Criollo people

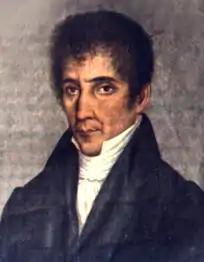
José Cecilio del Valle, born into a Criollo family from what is now southern Honduras in the city of Choluteca, he was a key figure of Central American independence and was a representative of Central America in Mexico City in 1822.

Until 1760, the Spanish colonies were ruled under laws designed by the Spanish Habsburgs, which granted the American provinces broad autonomy. That situation changed by the Bourbon Reforms of 18th century during the reign of Charles III. Spain needed to extract increasing wealth from its colonies to support the European and global wars it needed to maintain the Spanish Empire. The Crown expanded the privileges of the "peninsulares", who took over many administrative offices that had been filled by Criollos. At the same time, reforms by the Catholic Church reduced the roles and privileges of the lower ranks of the clergy, who were mostly Criollos. By the 19th century, this discriminatory policy of the Spanish Crown and the examples of the American and French revolutions, led Criollo factions to rebel against the "peninsulares". With increasing support of the other castes, they engaged Spain in a fight for independence (1809–1826). The former Spanish Empire in the Americas separated into a number of independent republics.